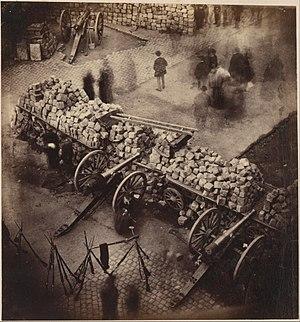
3 janvier : succès de l'armée du Nord à Bapaume. Le général Faidherbe n'exploite pas sa victoire.